Prince Higashifushimi Yorihito

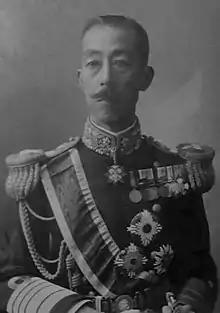

was the second (and last) head of the Higashifushimi-no-miya, an "ōke" cadet branch of the Japanese imperial family.